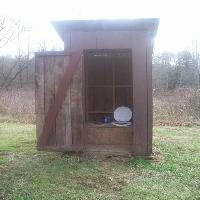
Weather: cloudy or overcast